M. R. Ghanoonparvar

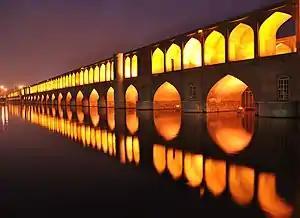
Ghanoonparvar comes from Isfahan, home of Si-o-se Pol

In 1966, he received a BA in English Language and Literature from the University of Isfahan. Later that year, he received a German Language Proficiency Certificate from the Goethe Institute in Germany and then studied English Literature and Sociology at the University of Heidelberg through 1967. Coming to the USA later that year, he studied Foreign Language Teaching at Saint Michael's College in Winooski, Vermont. He went on to English Literature and Linguistics at North Texas State University in Denton, Texas through 1970. In 1972, he earned an MA in English Literature from Eastern Michigan University in Ypsilanti, Michigan. In 1979, he earned a PhD in Comparative Literature (Persian and English) at the University of Texas at Austin.